Jackson Generals

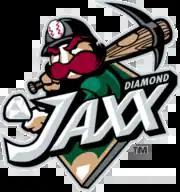
The West Tenn Diamond Jaxx' logo (2002–2010)

Following the 1997 season, the Southern League's Memphis Chicks relocated from nearby Memphis, to Jackson as the West Tenn Diamond Jaxx. The team's nickname was selected from over 1,500 suggestions submitted to "The Jackson Sun" in a name-the-team contest. The winning entry, "Diamond Jacks", was inspired by a diamond shape on the contest entry blank. This was modified to "Diamond Jaxx" and paired with "West Tenn", short for "West Tennessee" in which Jackson is located. The Diamond Jaxx became the Double-A affiliate of the Chicago Cubs. The team would play their home games at the newly constructed 6,000-seat Pringles Park, which cost approximately US$8 million.